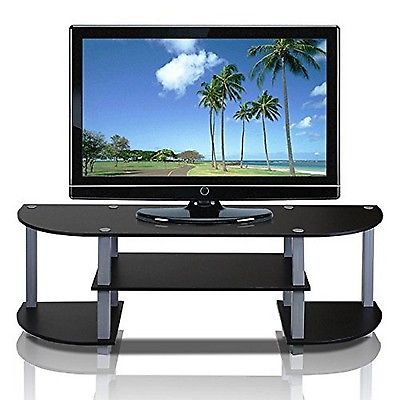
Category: cabinet